Jean-Charles-Pierre Lenoir

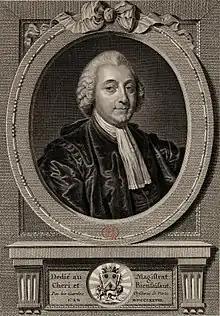
Portrait of Lenoir engraved by Juste Chevillet after a painting by Jean-Baptiste Greuze

Lenoir ensured that many improvements were made to security, lighting, fire control and public assistance in the city